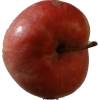
Label: Apple 10